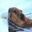
Label: beaver